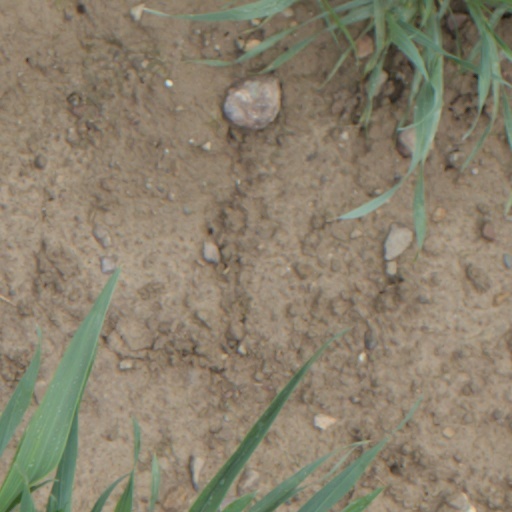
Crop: wheat